Hiromi Yanagihara

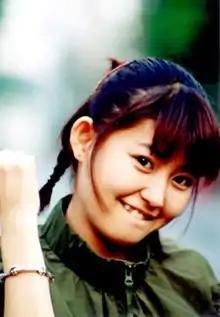

was a Japanese singer and actress. She was a founding member of Hello! Project J-pop group Country Musume. She joined Country Musume in 1999 along with Rinne Toda and Azusa Kobayashi. On July 16, 1999, Yanagihara was killed in a car accident one week before the group's first release, Futari no Hokkaidou on July 23, 1999.